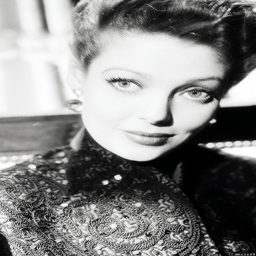
what are best features ? her eyes , yet she was mostly photographed with her chin sticking out .